Swimming at the 2000 Summer Olympics – Men's 200 metre freestyle

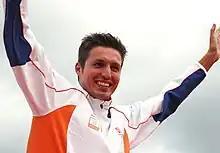
Gold medalist Pieter van den Hoogenband (2008)

The men's 200 metre freestyle event at the 2000 Summer Olympics took place on 17–18 September at the Sydney International Aquatic Centre in Sydney, Australia. There were 51 competitors from 44 nations, with each nation having up to two swimmers (a limit in place since 1984).